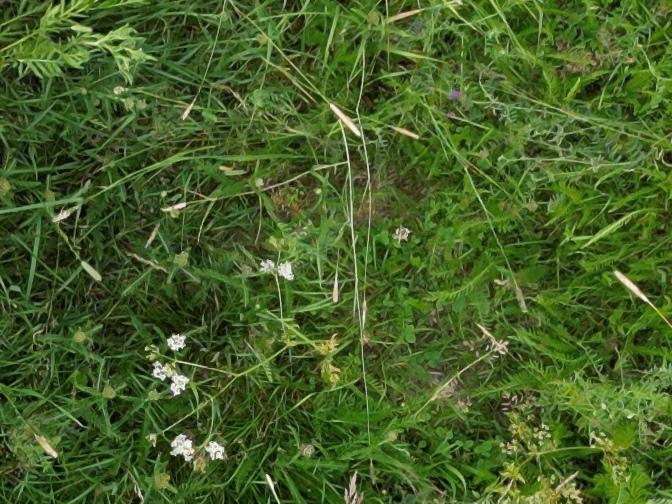
Flowers visible: yarrow flowers, yarrow flowers, yarrow flowers, yarrow flowers, yarrow flowers